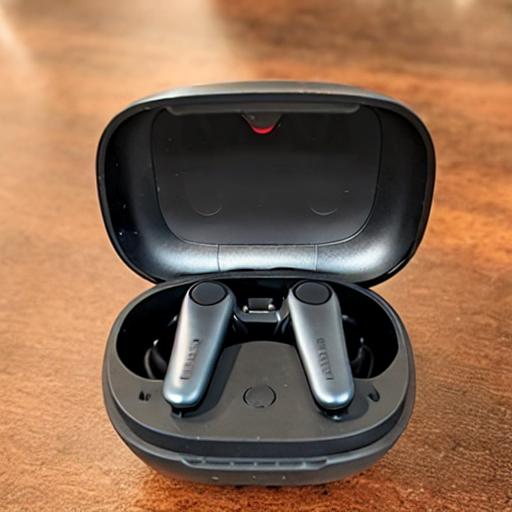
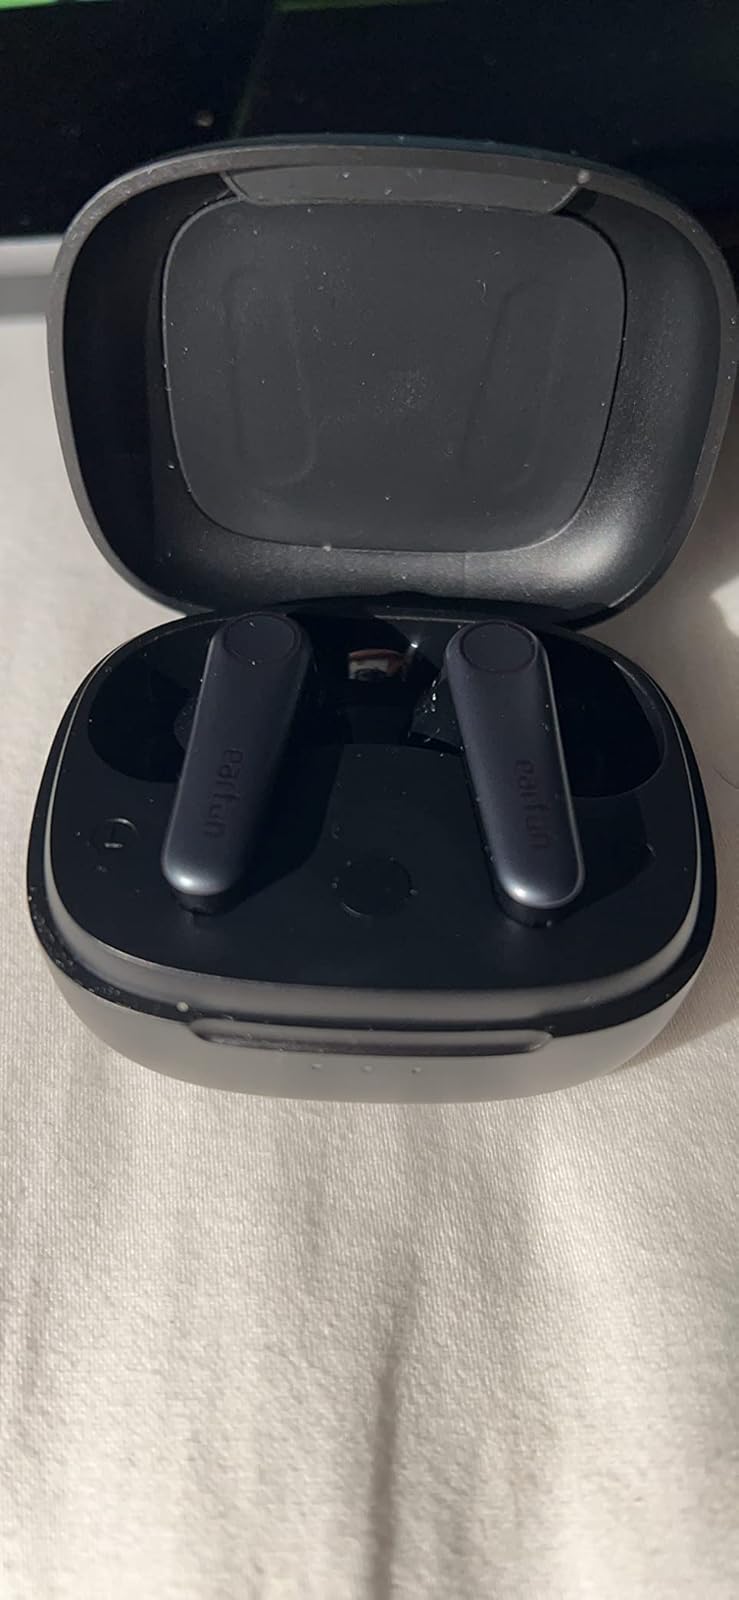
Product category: earbuds
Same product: no